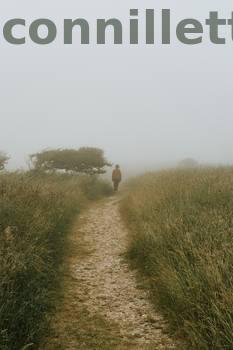
Label: Watermark